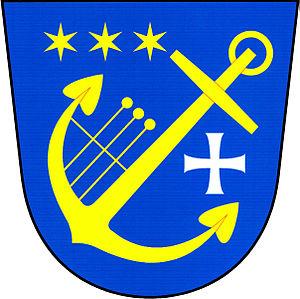
Obříství est une commune du district de Mělník, dans la région de Bohême-Centrale, en République tchèque. Sa population s'élevait à 1 549 habitants en 2020.